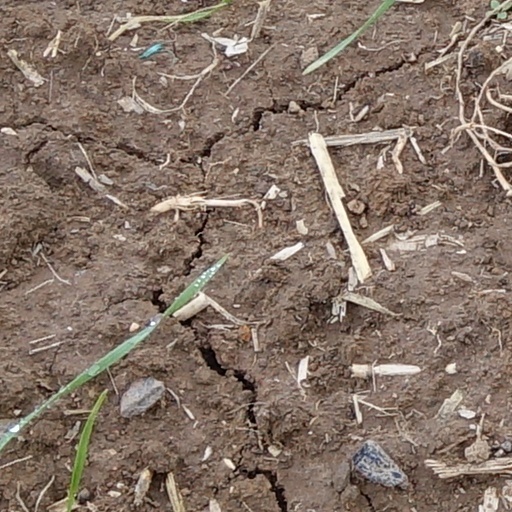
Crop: wheat